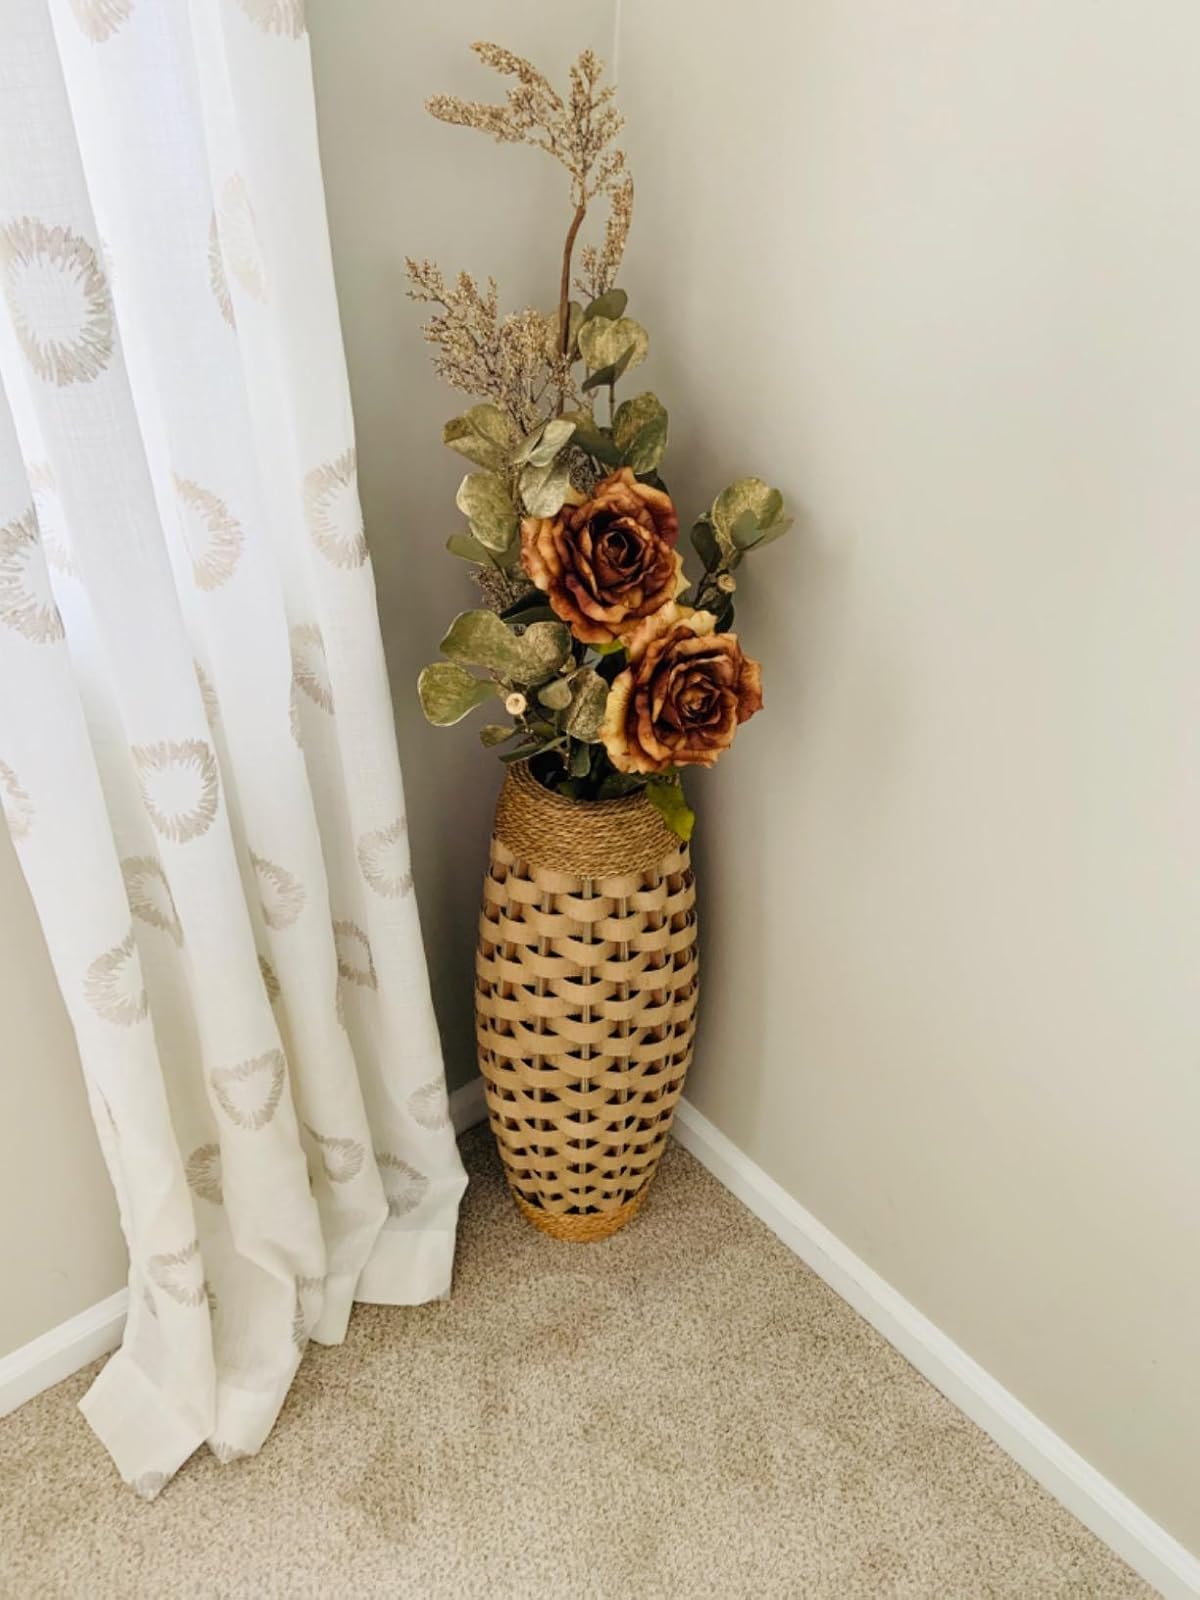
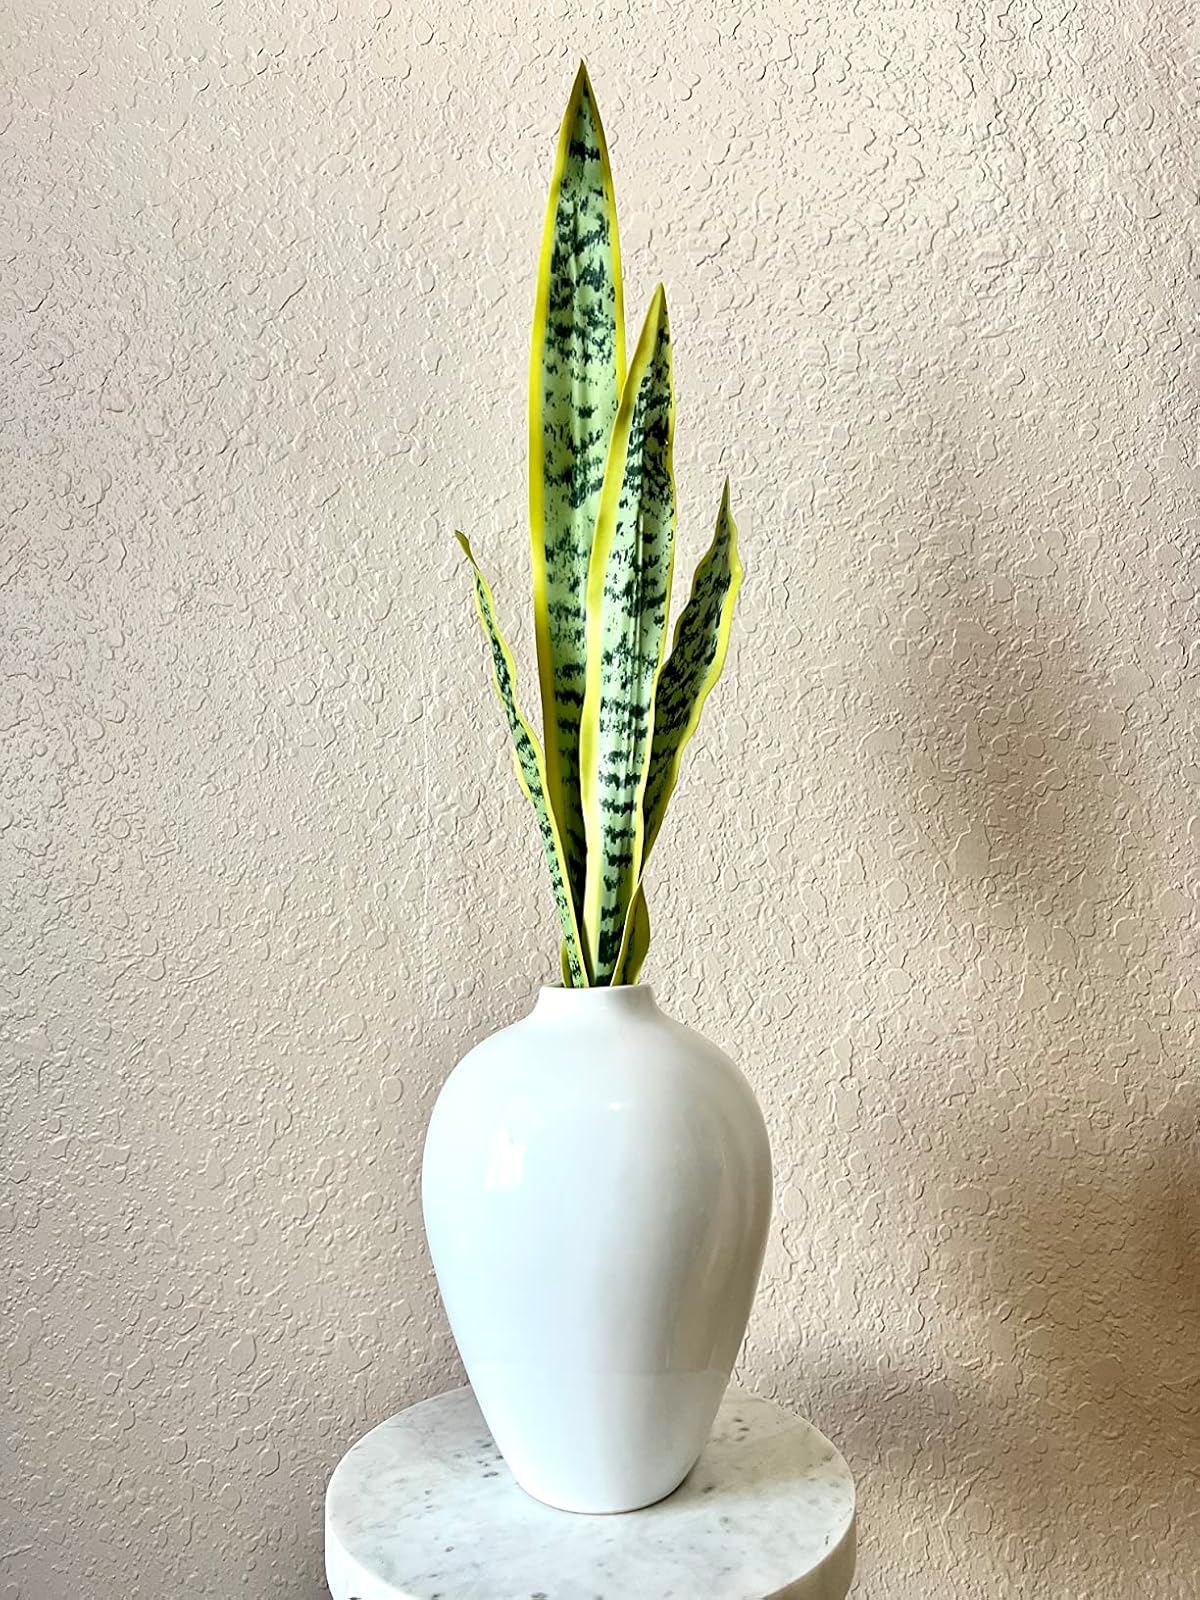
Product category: vase
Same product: no